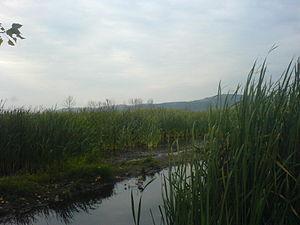
Cet article recense les zones humides de Bulgarie concernées par la convention de Ramsar.